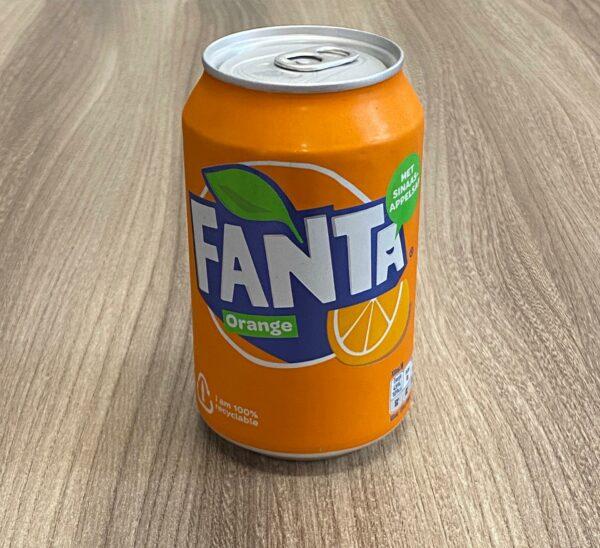
Waste category: metal